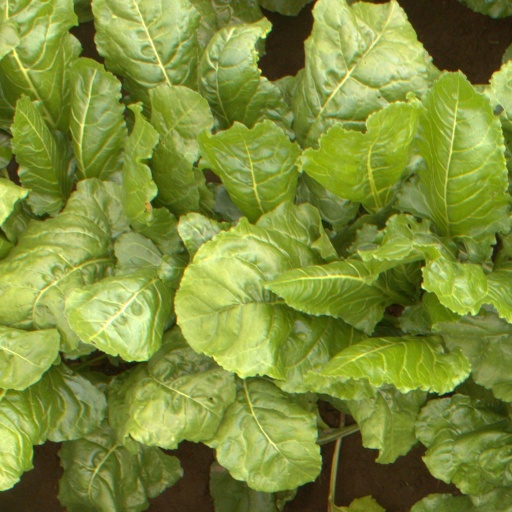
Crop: sugar beet